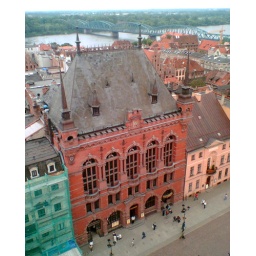
Looking down from the clock tower over Torun's old square affords a view of its many beautiful buildings.